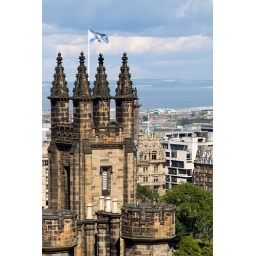
View from the roof of the Camera Obscura building in Edinburgh